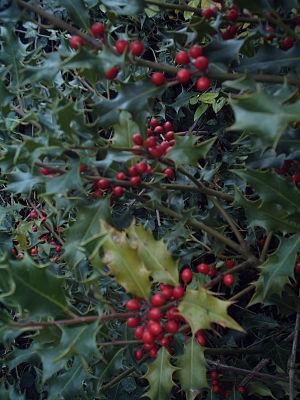
Branche de houx rouge (Ilex aquifolium).
Le houx est une espèce d'arbustes, ou de petits arbres, à feuillage persistant de la famille des Aquifoliacées, couramment cultivés pour leur aspect ornemental, notamment grâce à leurs fruits rouge vif. C'est l'une des très nombreuses espèces du genre Ilex, et la seule qui pousse spontanément en Europe.